S.S. Felice Scandone

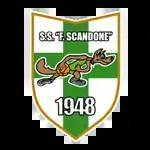
The original Scandone logo

The 2008–09 season saw Avellino make their European debut, in the elite EuroLeague. The team had a difficult period between 2011 and 2015, missing the playoffs in multiple occasions and changing the head coach almost every season. In 2016, the team led by coach Pino Sacripanti had a run of 20 victories in 26 games and reached the Italian Cup final, losing to Olimpia Milano. Avellino finished the regular season in 3rd place, and eliminated Giorgio Tesi Group Pistoia 3–0, reaching the league semifinals against Pallacanestro Reggiana, where the Hirpinian team lost the series in game 7 (4–3 overall), despite winning Game 4 by a 43-point margin.